Conus denizi

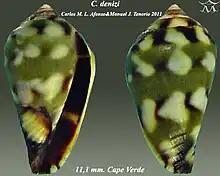
Apertural and abapertural views of shell of "Conus denizi" Carlos M. L. Afonso & Manuel J. Tenorio 2011, showing variation in the species.

Conus denizi is a species of sea snail, a marine gastropod mollusk in the family Conidae, the cone snails, cone shells or cones.